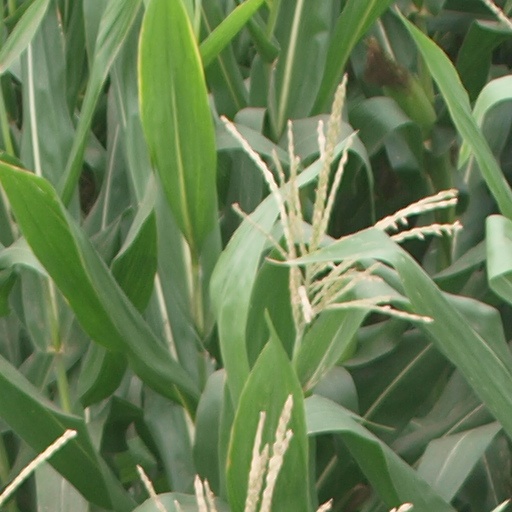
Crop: maize; corn